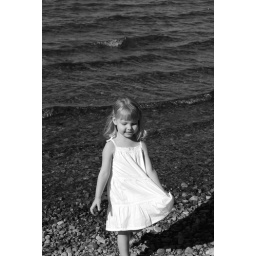
Ava in her pretty white dress